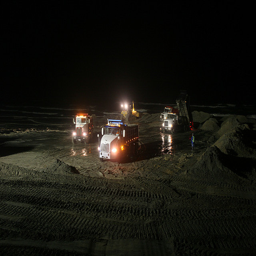
some dump trucks dirt and lights at night
a couple of trucks in a field during the night
at a construction sites with some trucks working
A few trucks at night with their headlights on
 A man standing near four dump trucks in a quarry at night.